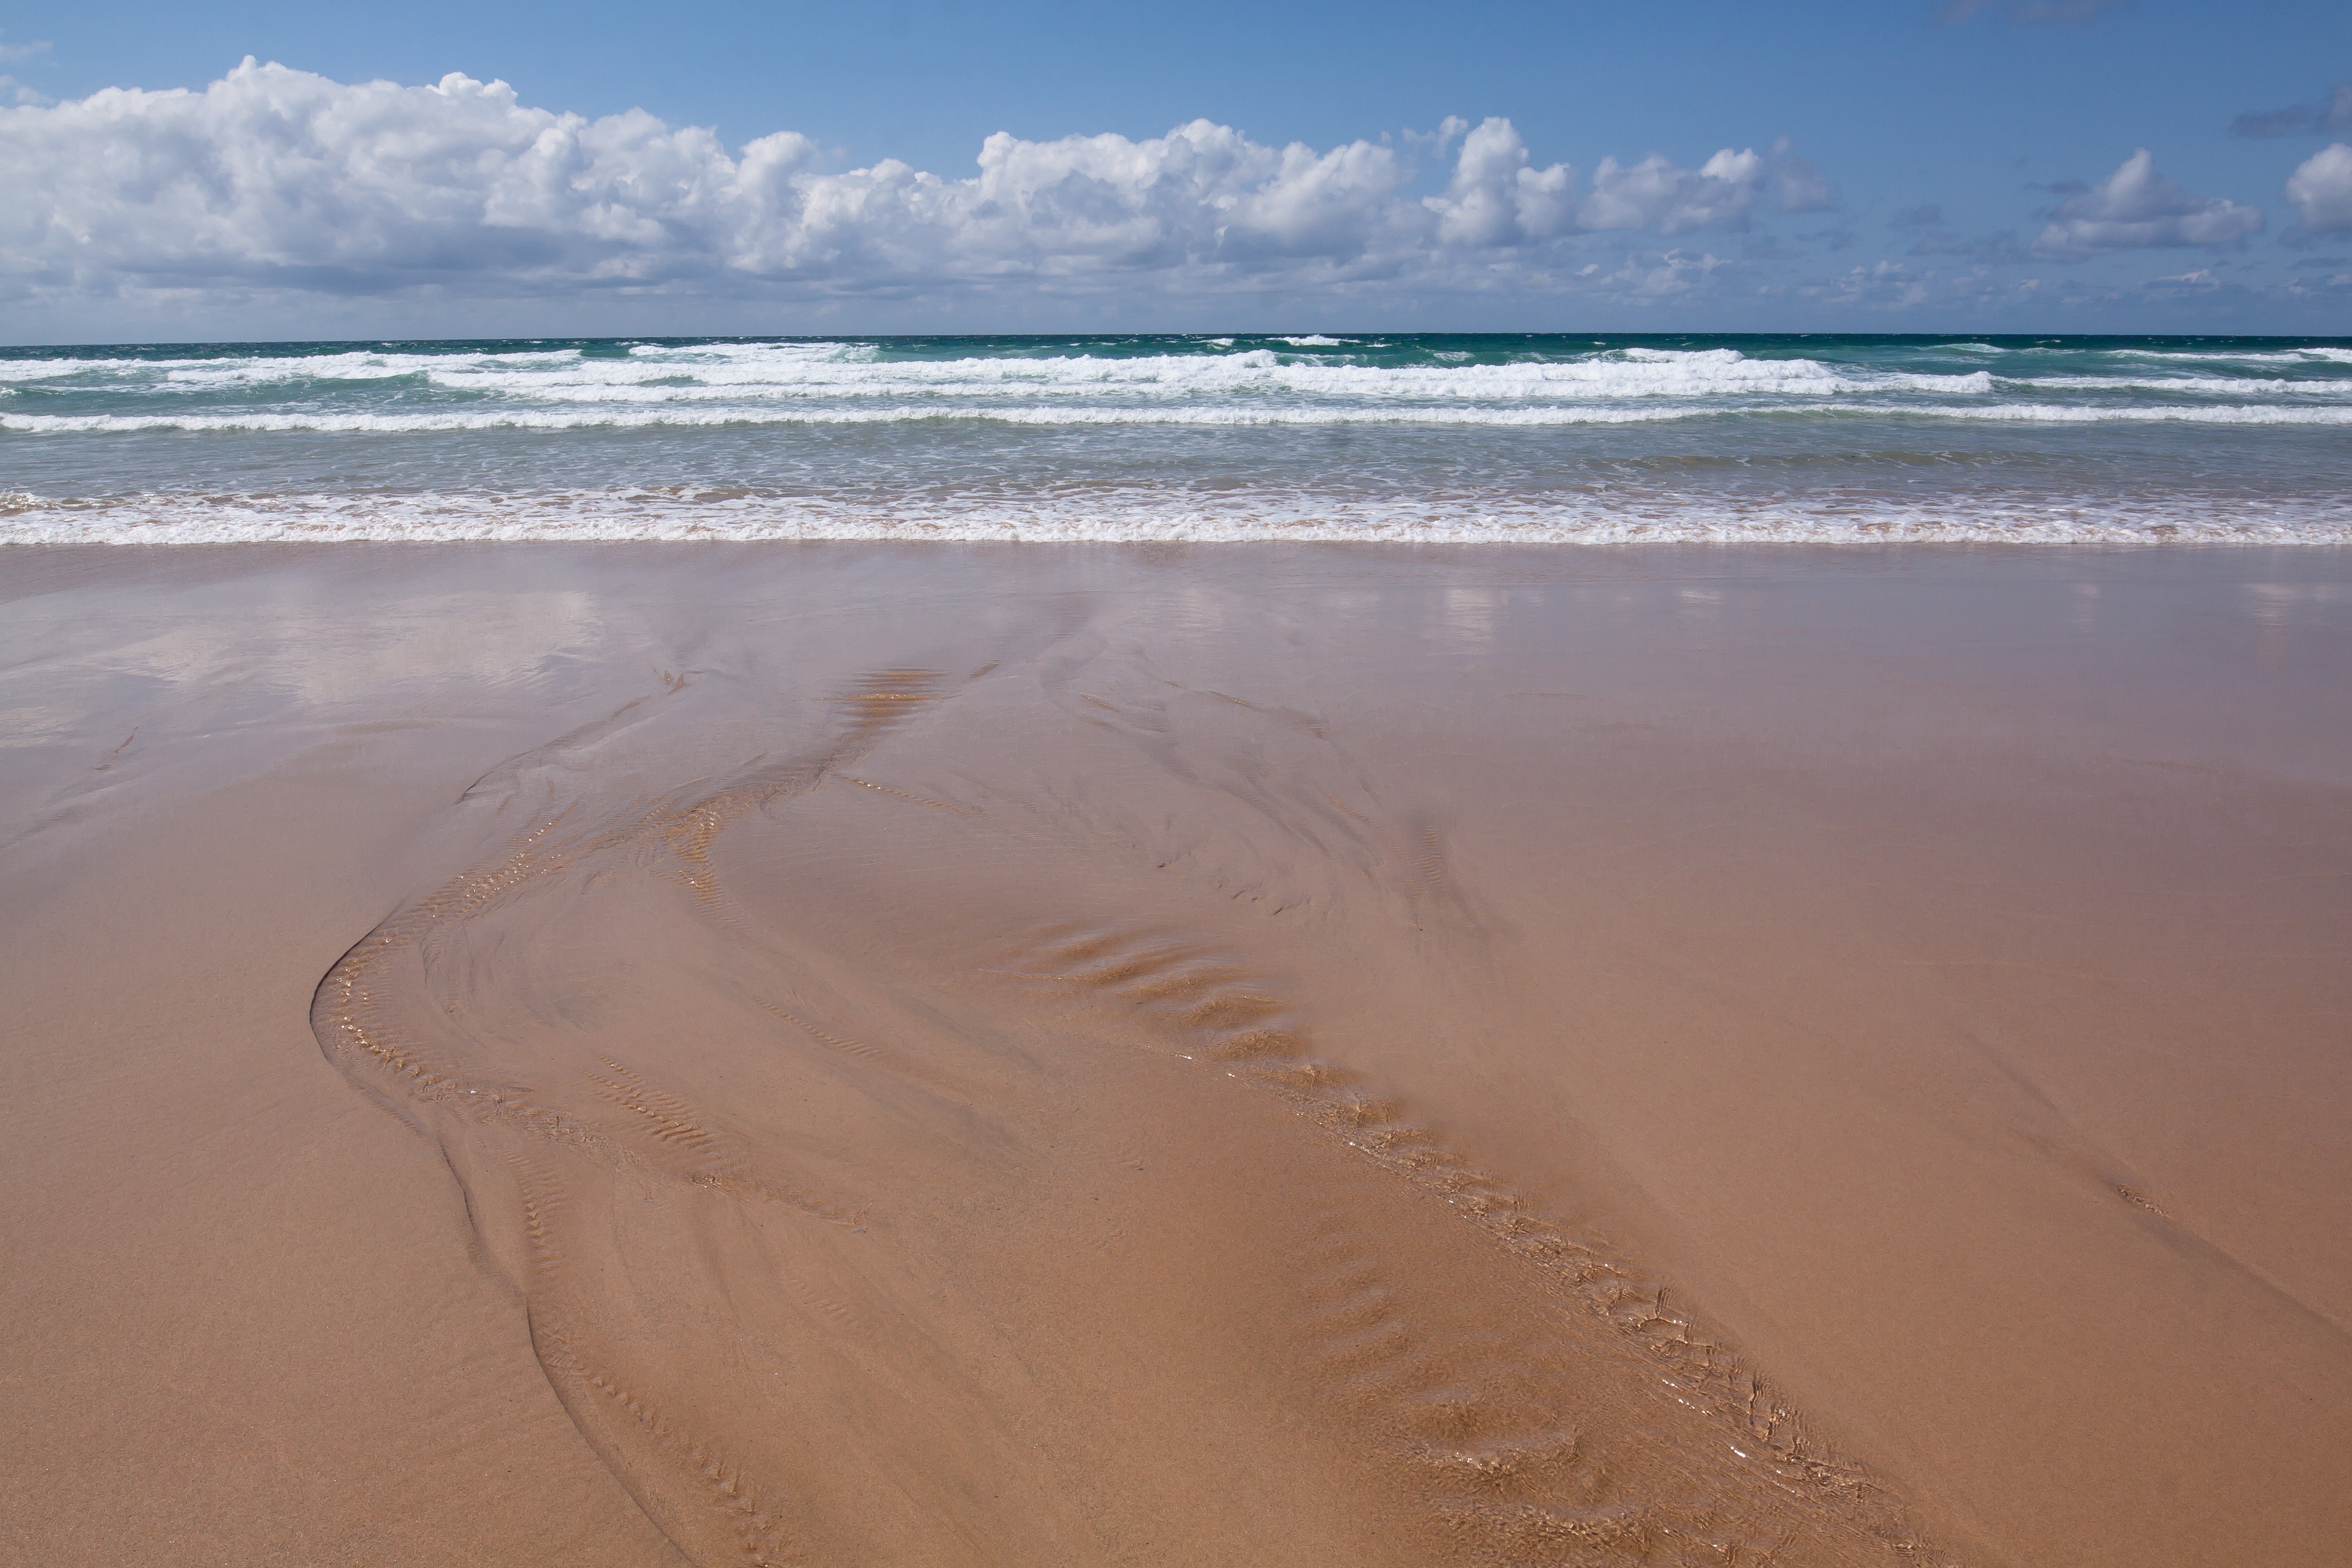
beach, landscape, sea, coast, water, nature, sand, ocean, horizon, sky, shore, wave, lake, holiday, leisure, material, body of water, clouds, holidays, atlantic, habitat, idyll, mirroring, recovery, ebb, sand beach, mudflat, natural environment, wind wave